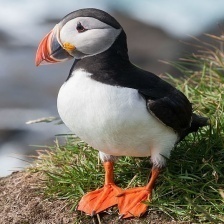
Species: PUFFIN
Scientific name: FRATERCULA